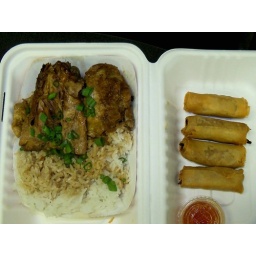
chicken adobo over rice and lumpia from the manila machine